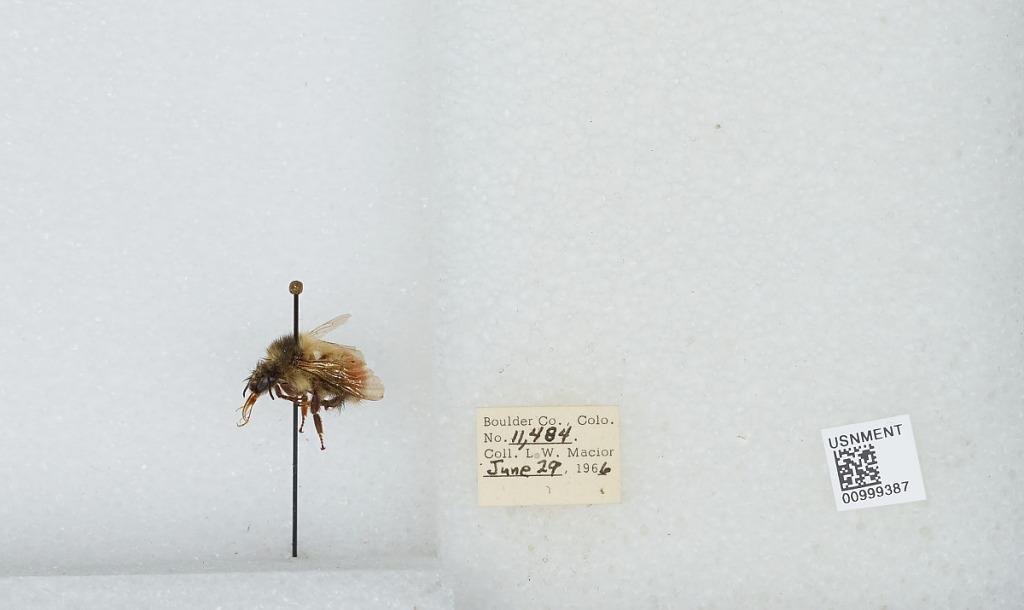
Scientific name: Bombus (Pyrobombus) melanopygus Nylander
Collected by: L. Macior
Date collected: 1966-6-29
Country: United States
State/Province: Colorado
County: Boulder
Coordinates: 40.015, -105.27